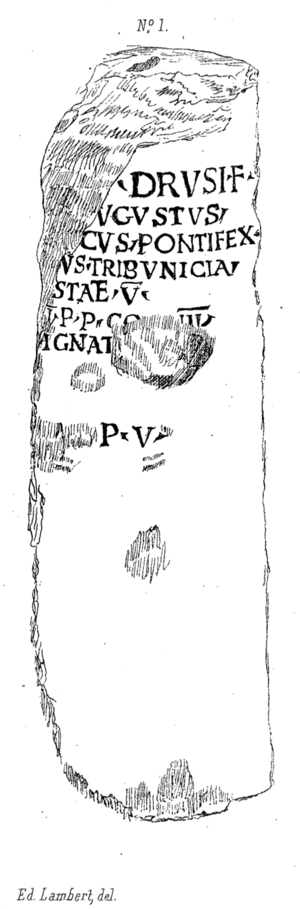
Borne milliaire du Manoir, dessin d'Édouard Lambert. CIL XVII2, 00449 = CIL XIII, 08976
La borne milliaire du Manoir est une borne milliaire romaine, du Iᵉʳ siècle, anciennement placée au Manoir, en France. Datée du règne de l'empereur Claude, c'est le plus ancien monument de ce type connu en Normandie et retrouvé in situ. La borne est conservée à Bayeux, au musée Baron Gérard.